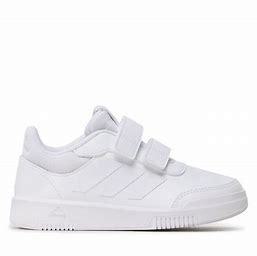
Brand: Adidas
Model: Tensaur Sport Training Hook And Loop